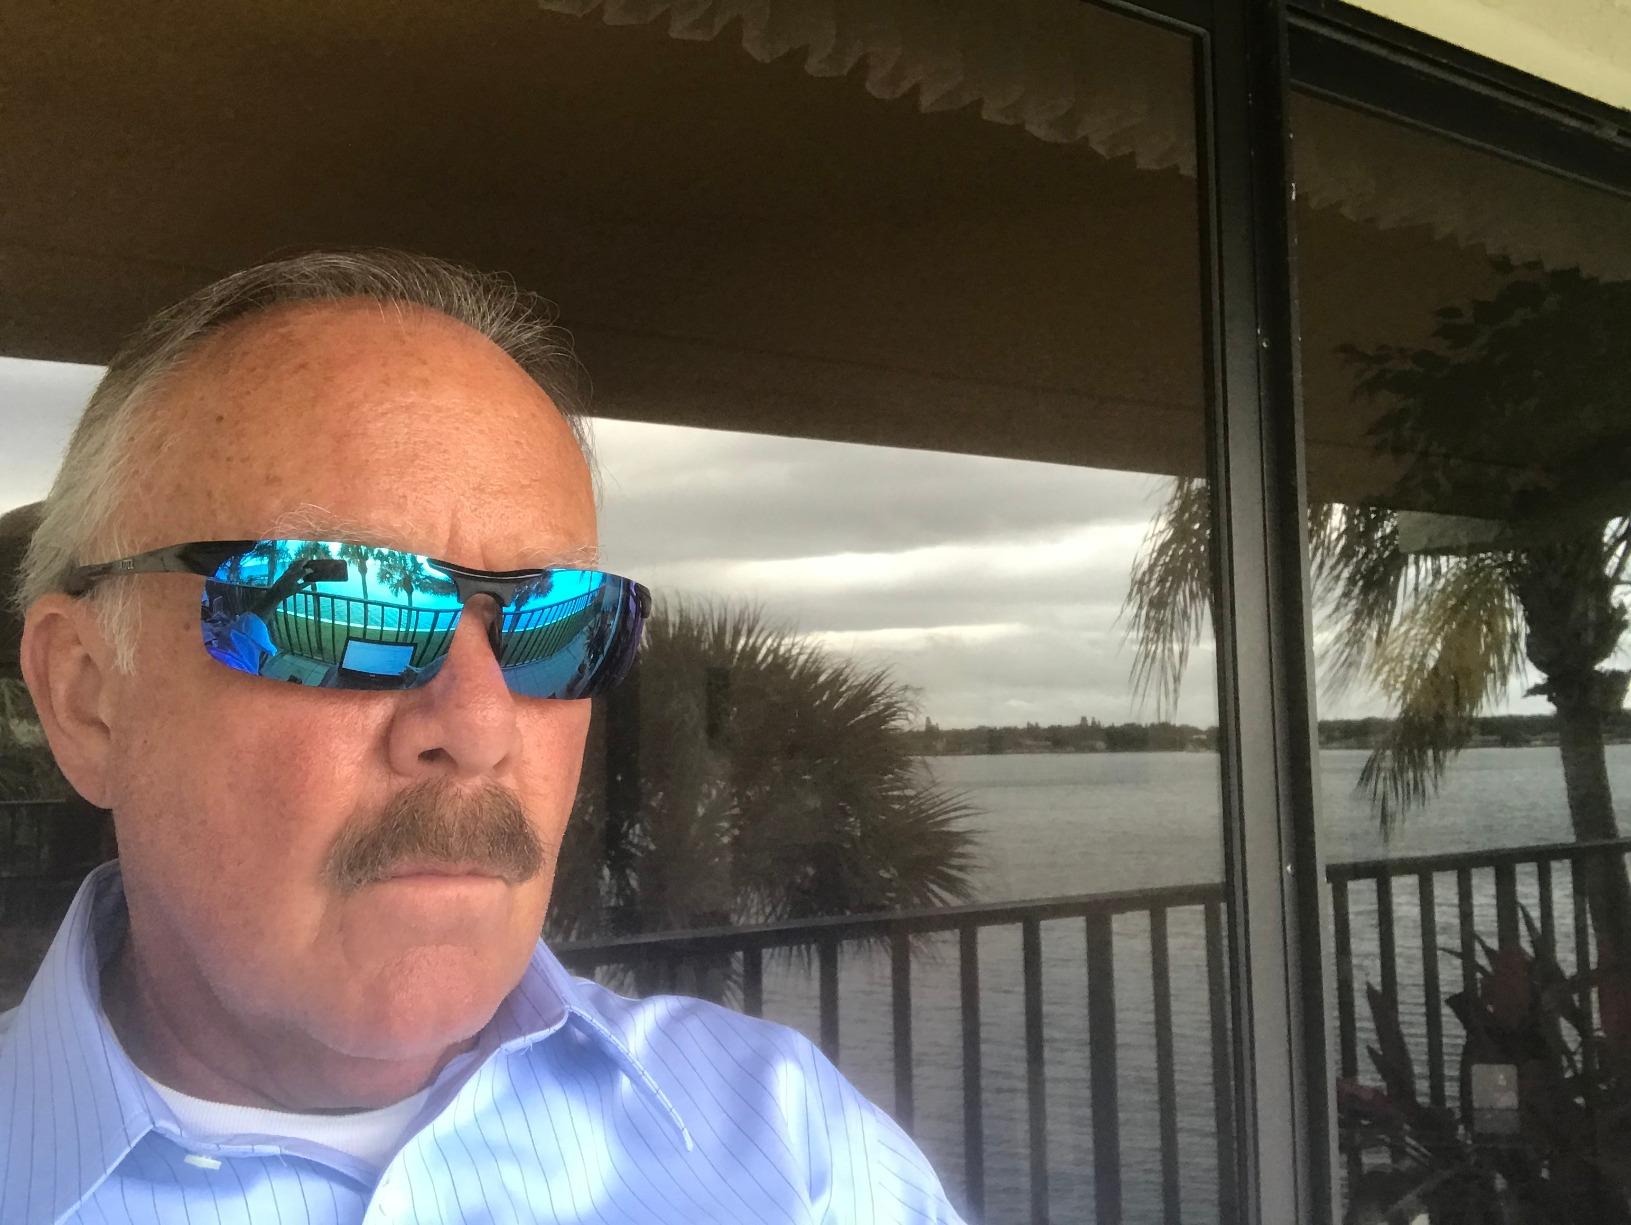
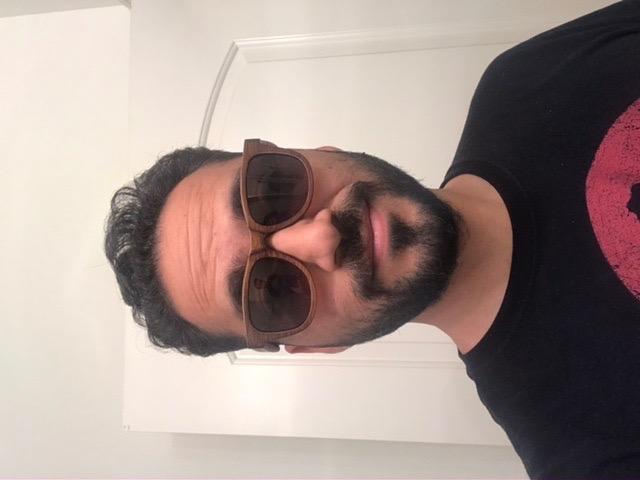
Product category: accessories_sunglasses
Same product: no